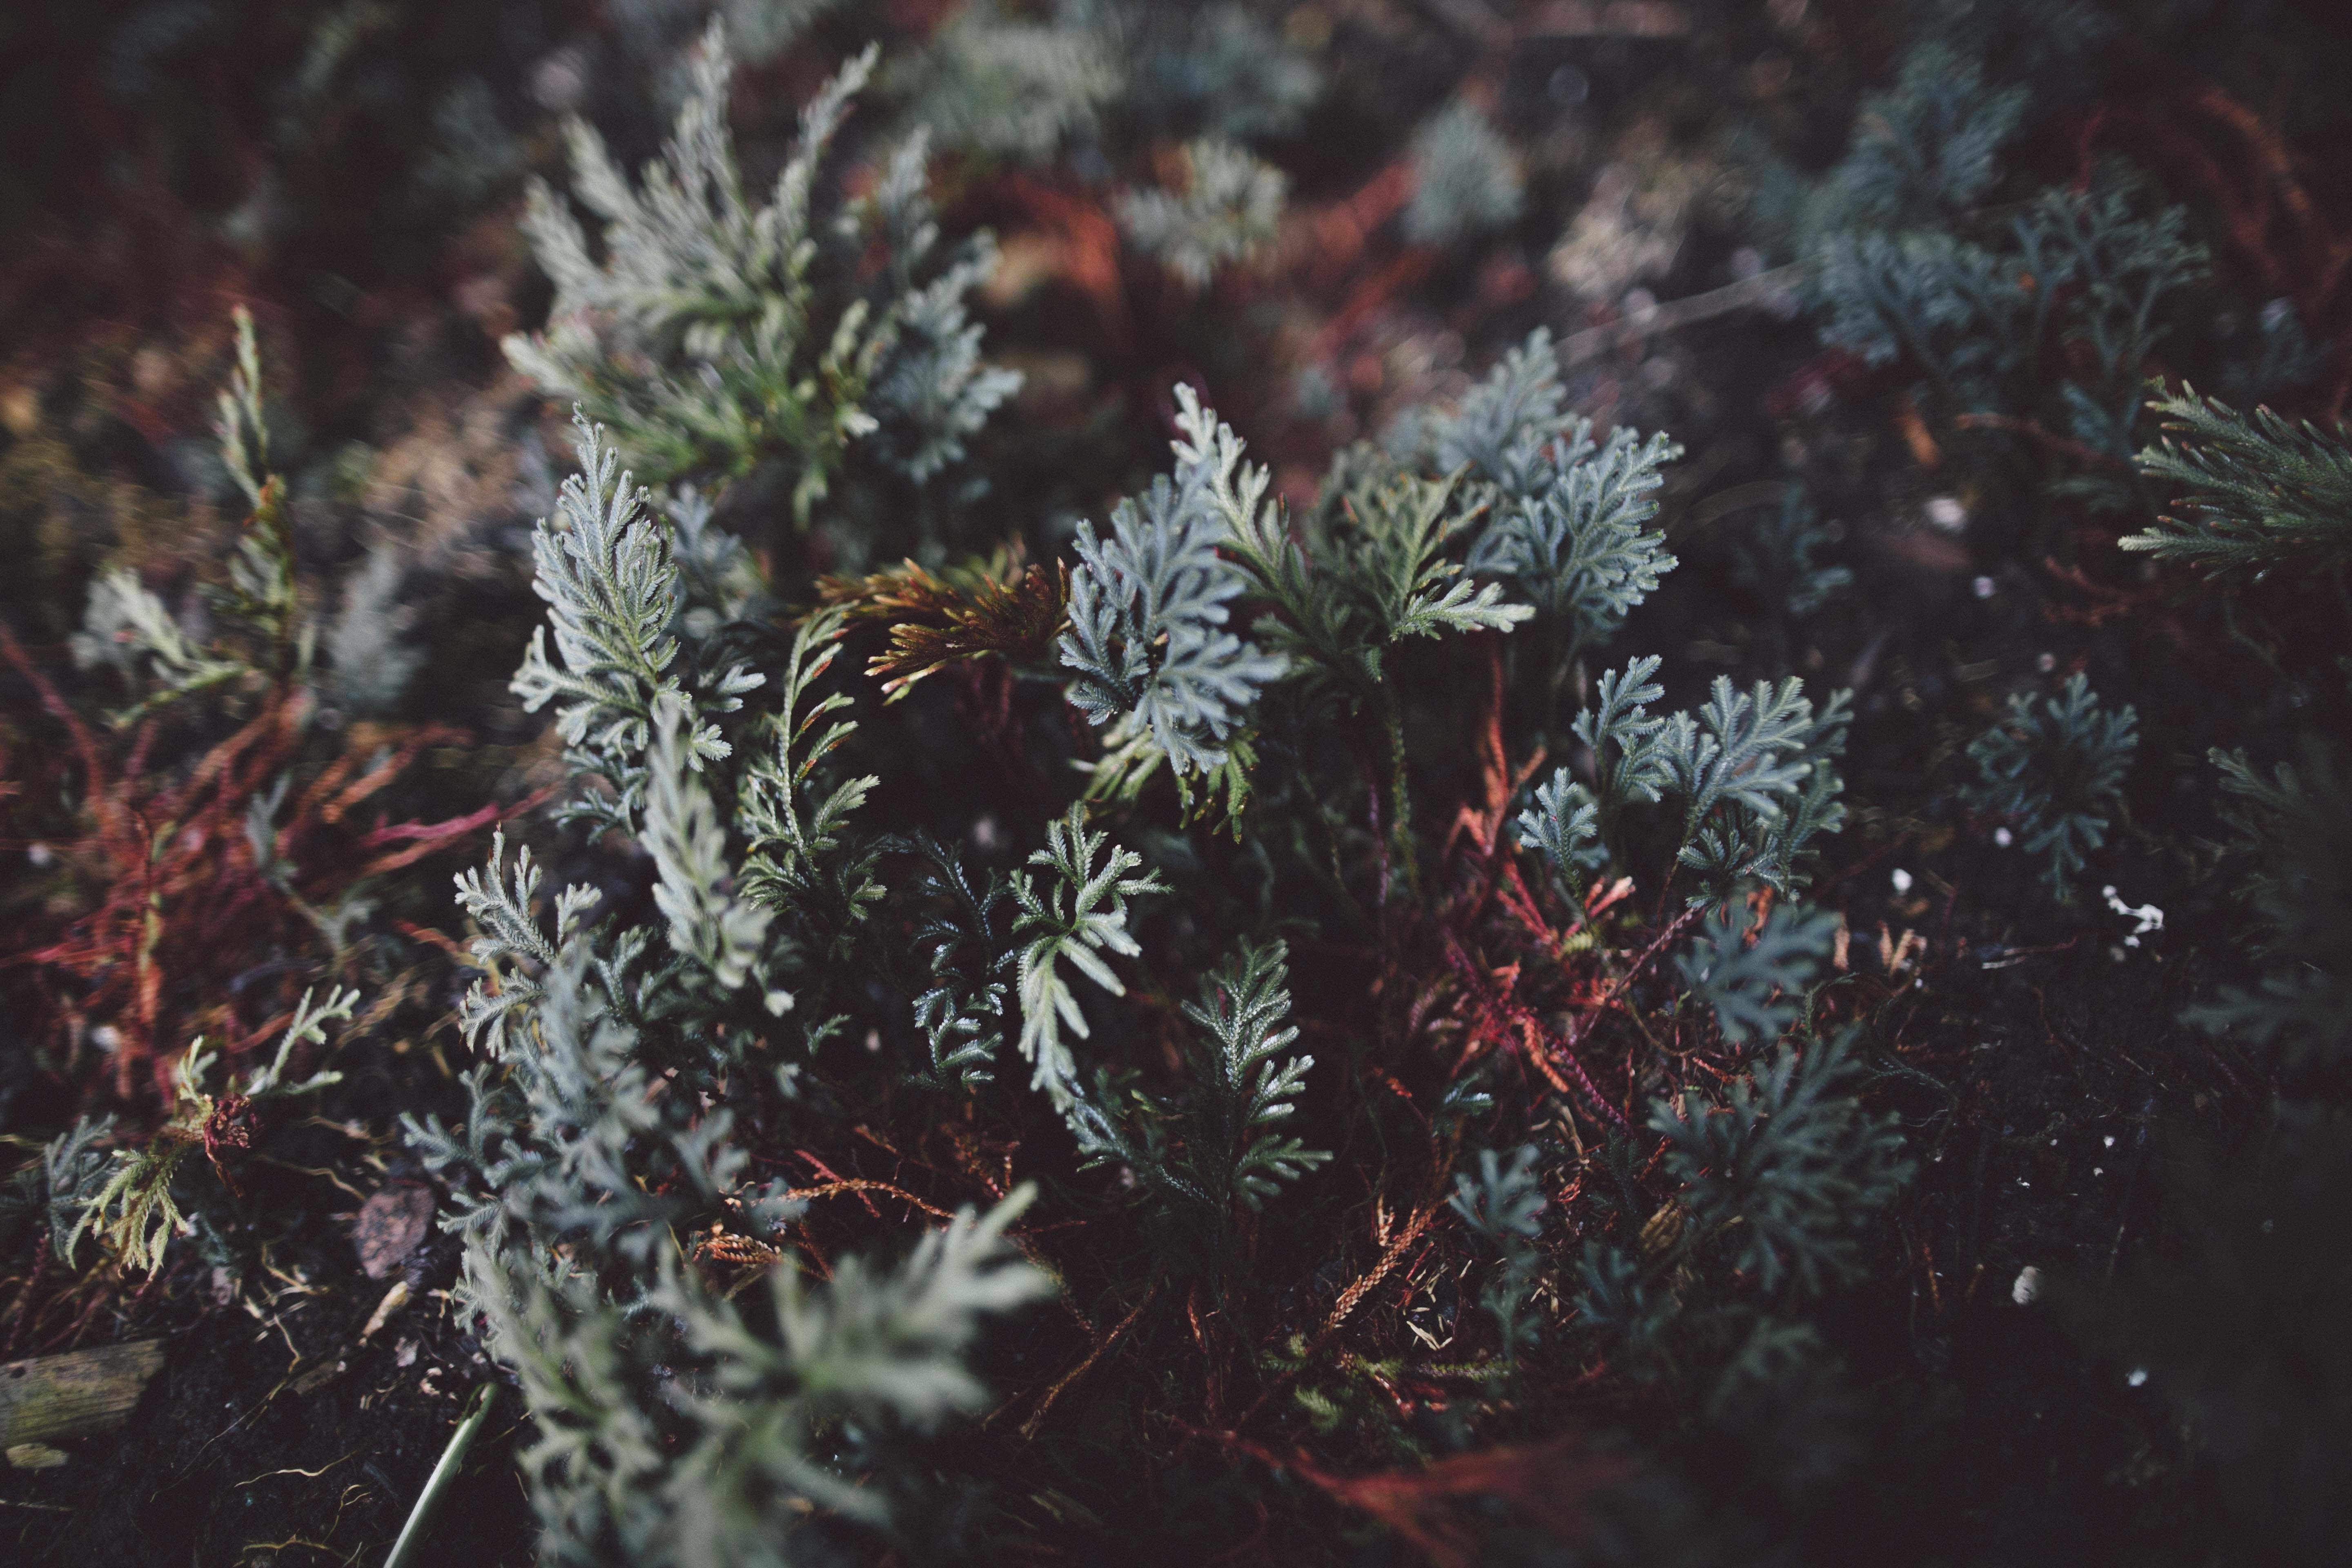
tree, nature, branch, growth, plant, leaf, flower, frost, environment, green, macro, autumn, botany, garden, closeup, flora, season, leaves, spruce, vegetation, herbal, woody plant, land plant